Chapman's Peak

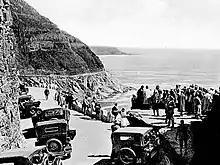
The official opening of Chapman's Peak Drive, Cape Town, on the 6 May 1922 by Prince Arthur of Conaught.

Chapman's Peak is named after John Chapman, the pilot of an English ship becalmed in today's Hout Bay in 1607. The skipper sent his pilot ashore to find provisions, and the name was recorded as Chapman's Chaunce.